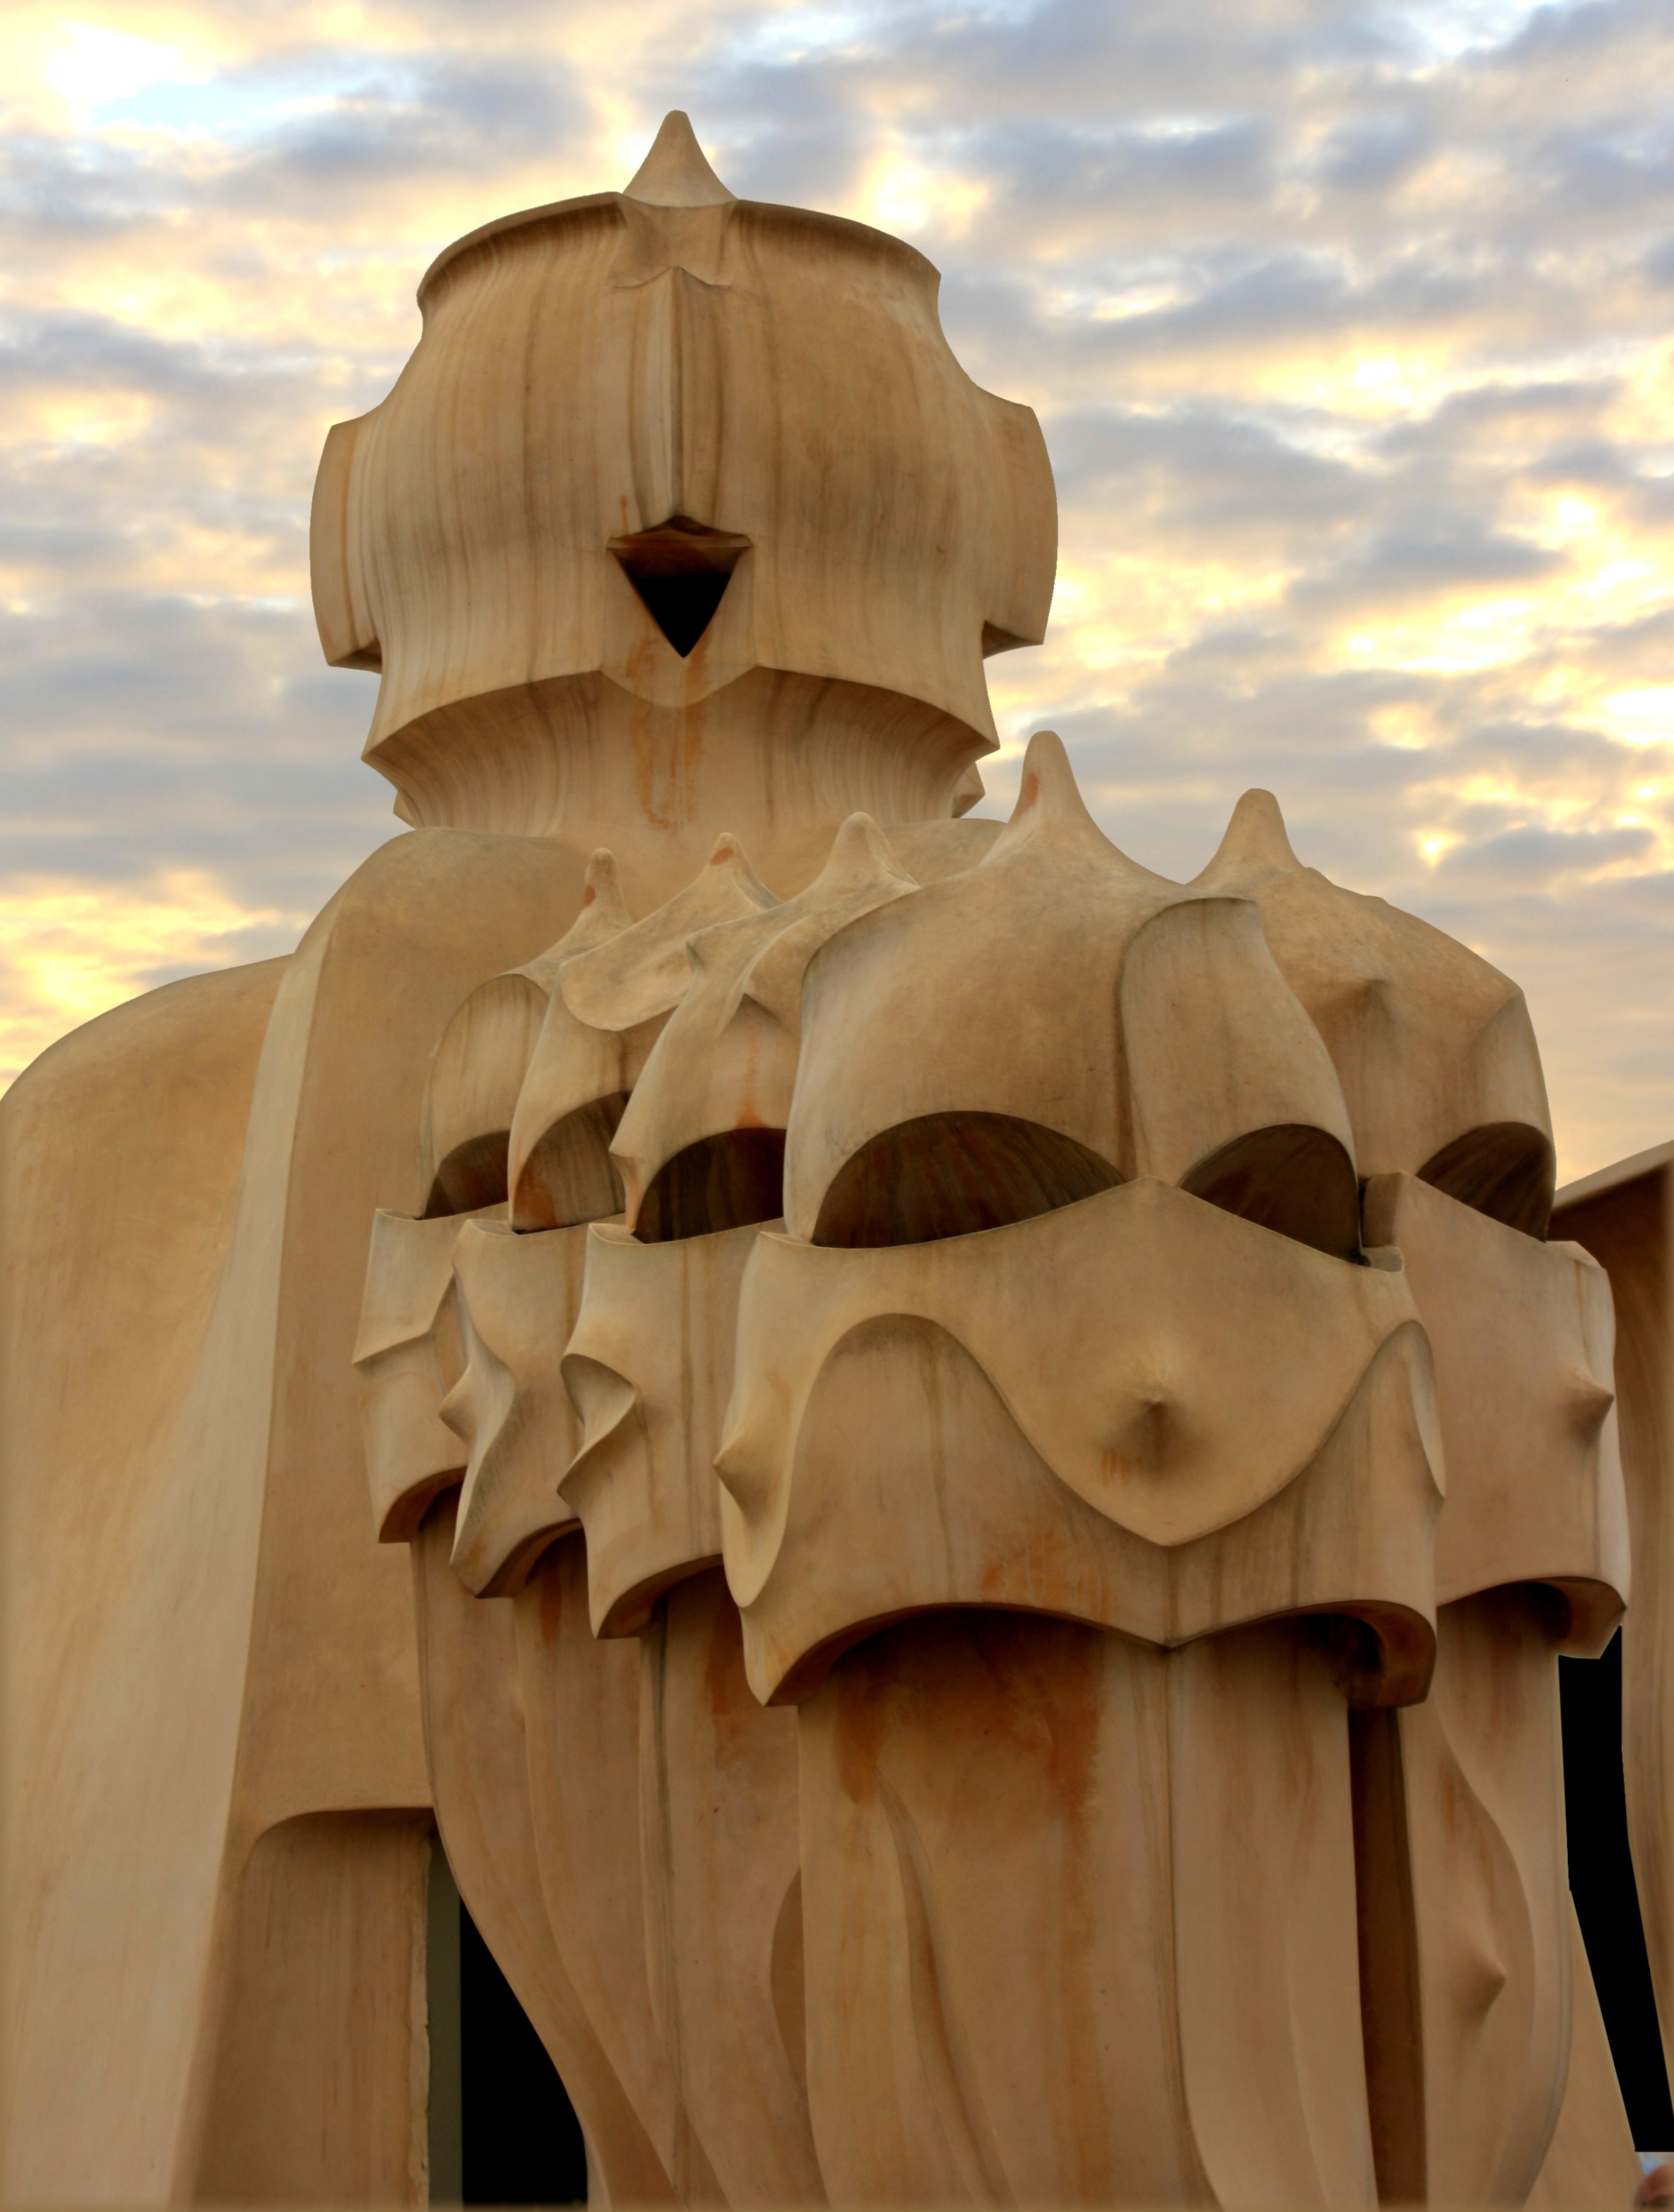
architecture, building, city, monument, statue, cathedral, tourism, barcelona, places of interest, sculpture, art, spain, temple, catalonia, gaudi, famous, carving, imposing, la sagrada familia, stone carving, ancient history